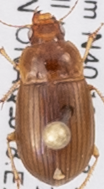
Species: Amara quenseli
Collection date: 2018-07-03
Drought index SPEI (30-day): -1.442
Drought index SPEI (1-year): -1.01
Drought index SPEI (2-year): -0.88